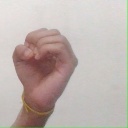
अक्षर: ऊ